Z-pinch

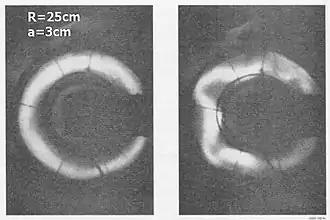
An early photograph of the kink instability in a toroidal pinch – the 3 by 25 pyrex tube at Aldermaston.

Pinch devices were among the earliest efforts in fusion power. Research began in the UK in the immediate post-war era, but a lack of interest led to little development until the 1950s. The announcement of the Huemul Project in early 1951 led to fusion efforts around the world, notably in the UK and in the US (see Perhapsatron, a z-pinch machine at LANL). Small experiments were built at labs as various practical issues were addressed, but all of these machines demonstrated unexpected instabilities of the plasma that would cause it to hit the walls of the container vessel. The problem became known as the "kink instability".